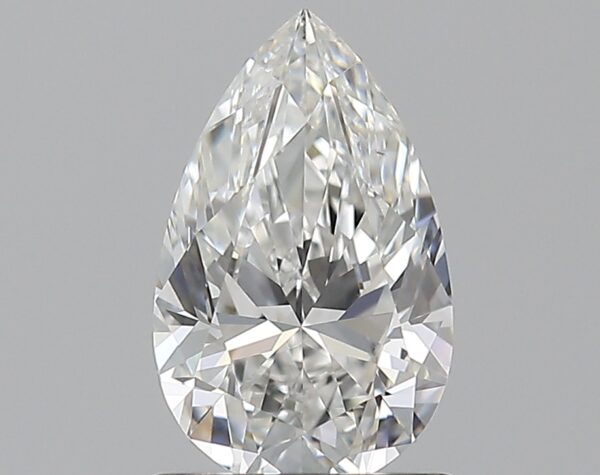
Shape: pear
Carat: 1.01
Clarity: VS2
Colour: F
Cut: EX
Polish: EX
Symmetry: EX
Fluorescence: N
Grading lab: GIA
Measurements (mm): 8.77 x 5.46 x 3.43